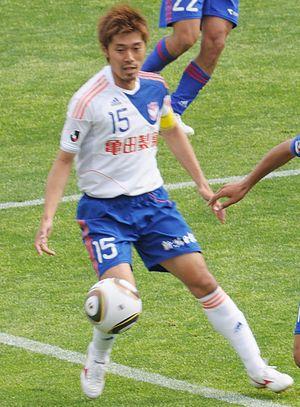
Isao Homma est un footballeur japonais né le 19 avril 1981. Il est milieu de terrain.